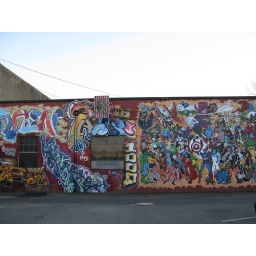
a wall on the Old School Pizza in downtown Olympia shows off a mural of comic book characters.